Panshanger Aerodrome

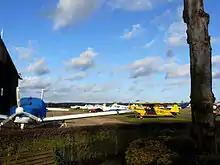
Panshanger Aerodrome

De Havilland apprentices were offered subsidised flying training at Panshanger from 1949 to 1952 on Tiger Moths and Chipmunks.